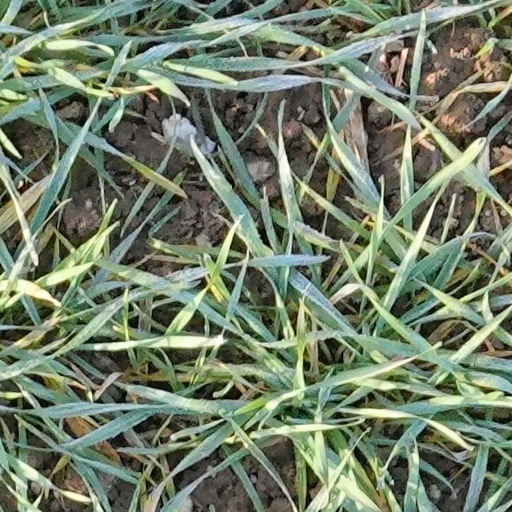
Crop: wheat